Marylou Whitney

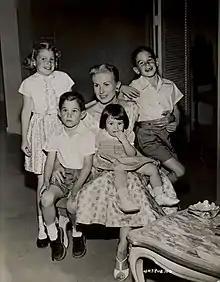
Marylou Whitney with children, 1959

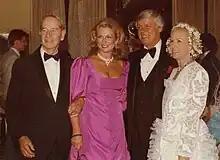
Marylou and C.V. Whitney, with Governor and Mrs. John Y. Brown.

Mary Louise Schroeder was born in Kansas City, Missouri, the youngest of four children of Marie Jean (Carr) and Harry Robert Schroeder, a bank officer and accountant.